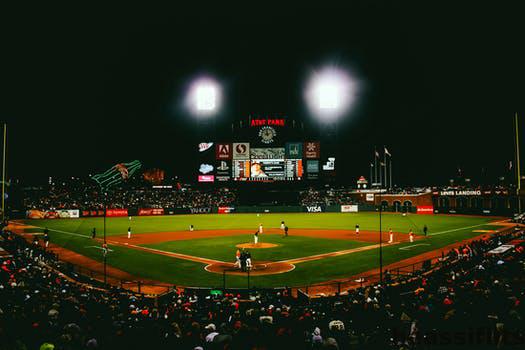
Label: Watermark